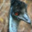
Label: bird